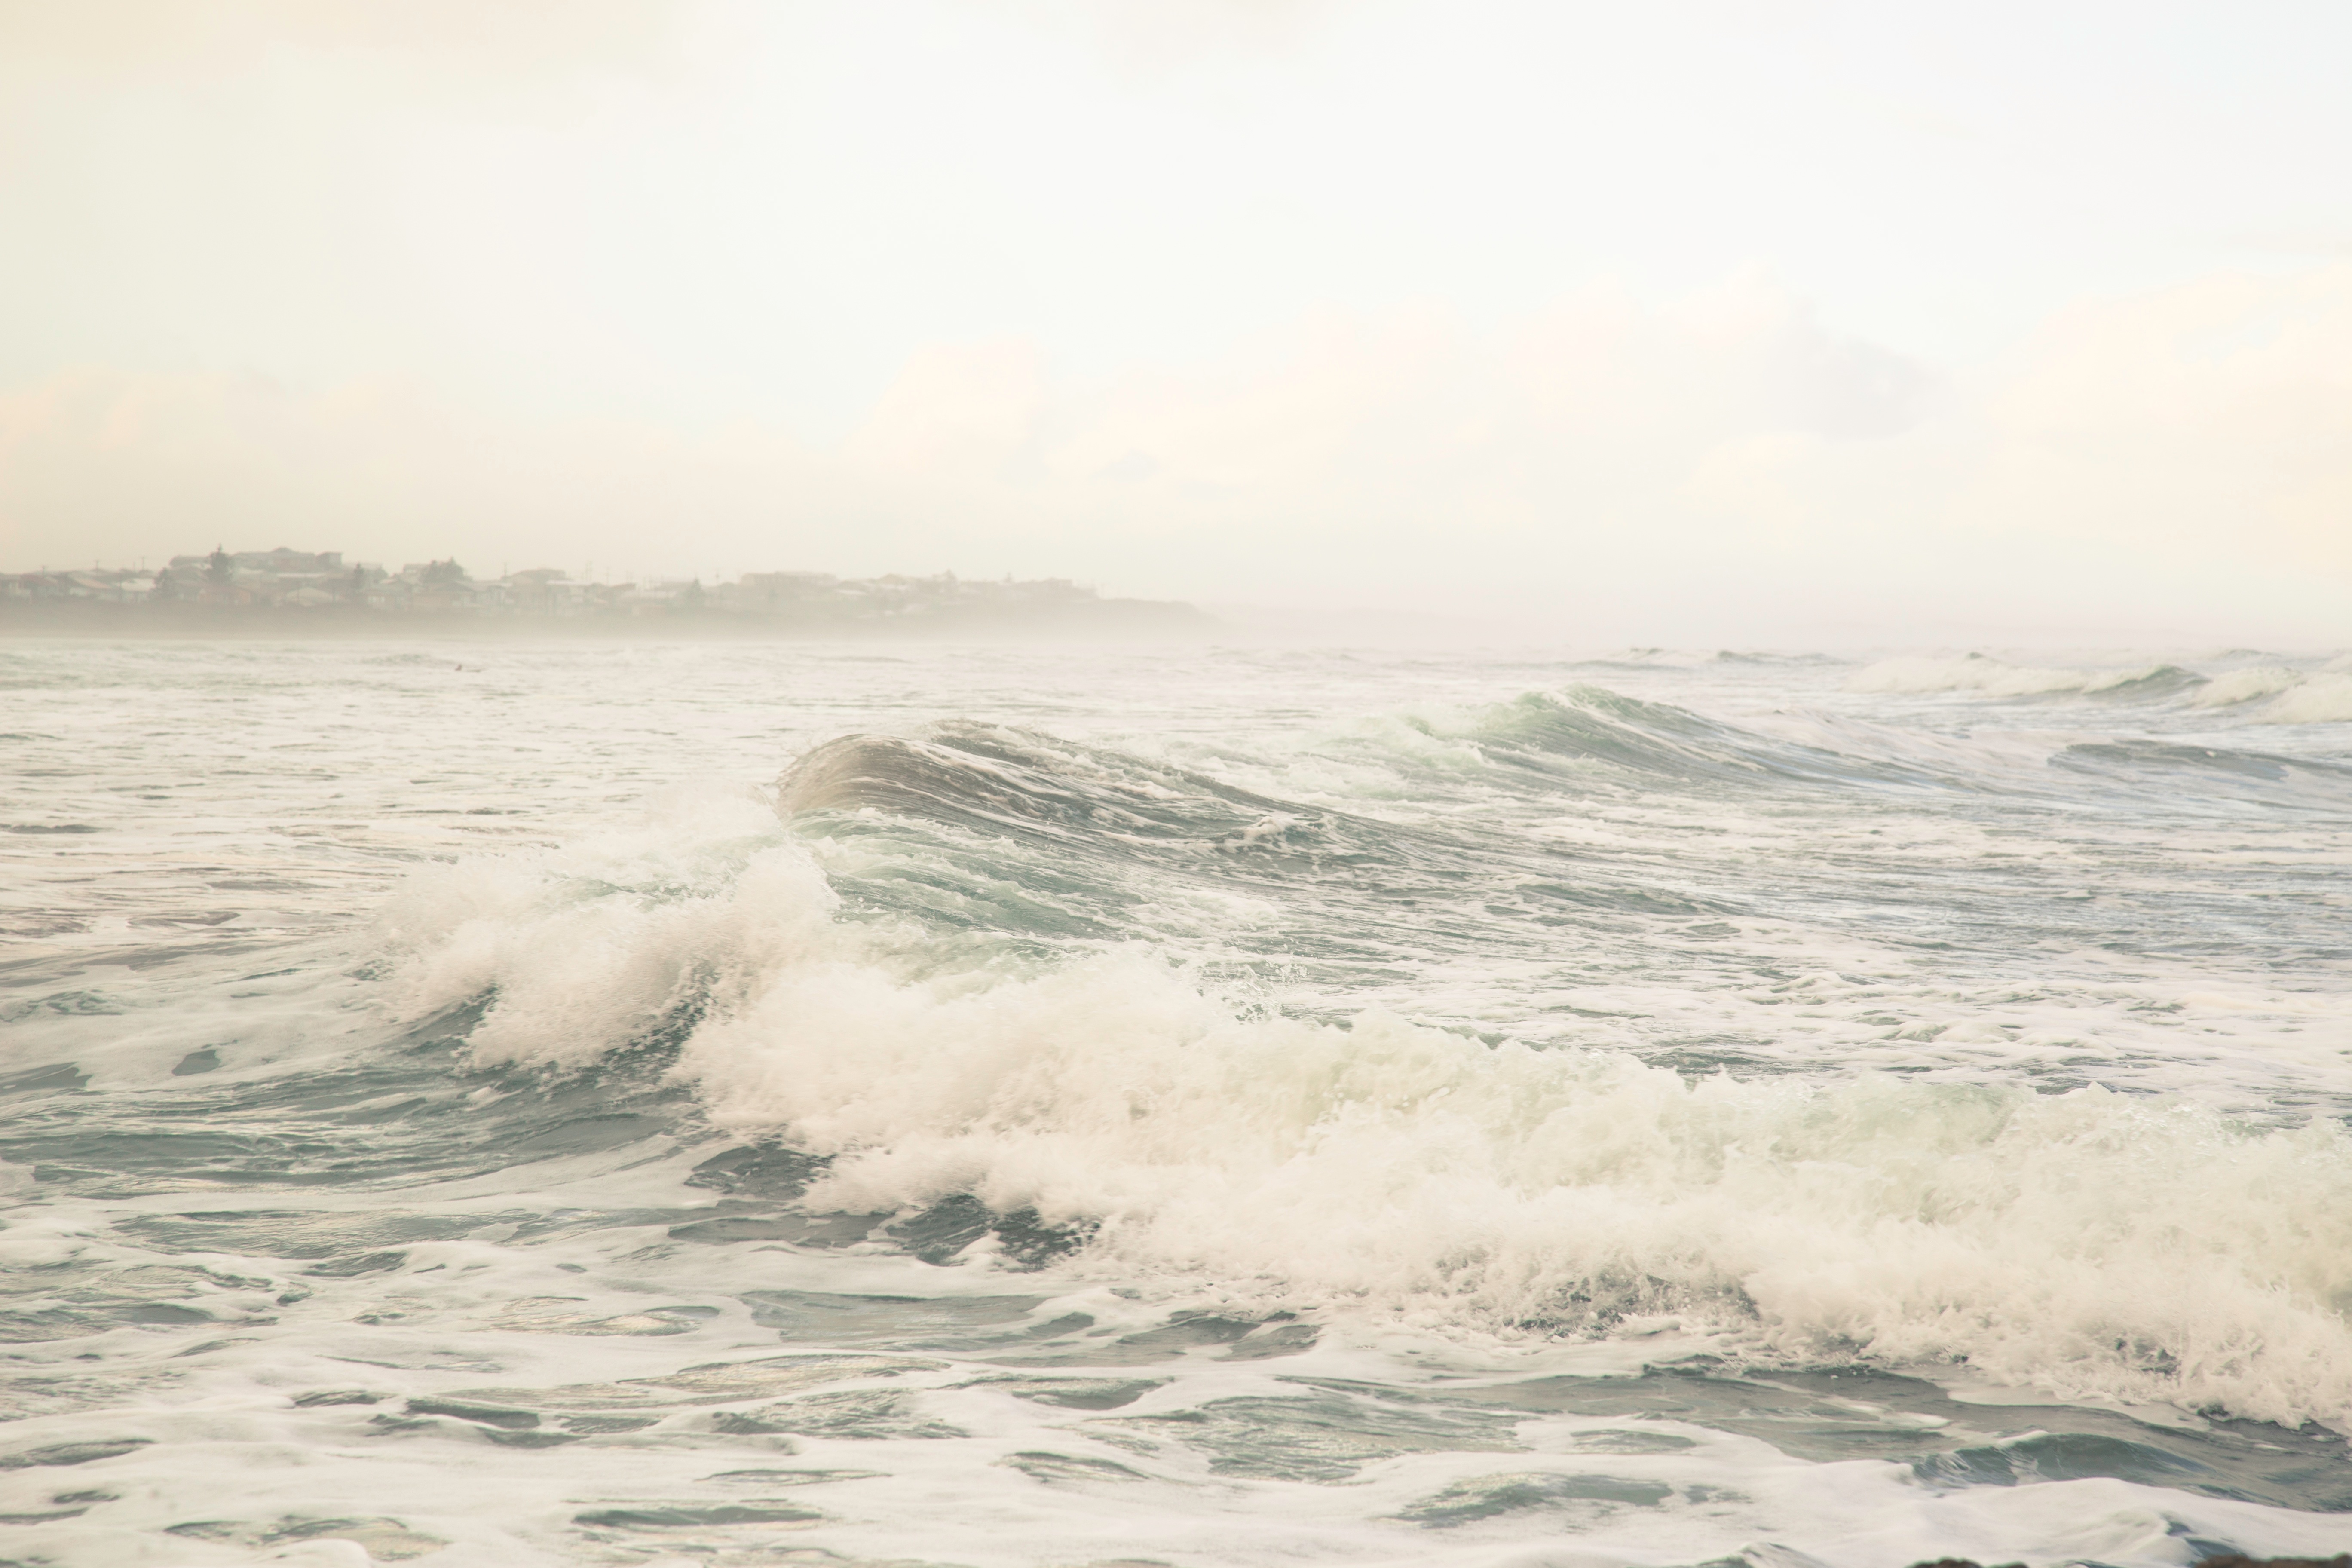
beach, sea, coast, water, nature, sand, ocean, shore, wave, wind, seascape, weather, outdoors, waves, atmospheric phenomenon, wind wave